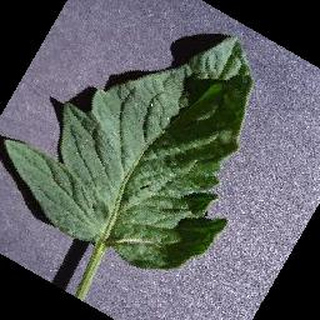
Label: healthy_tomato